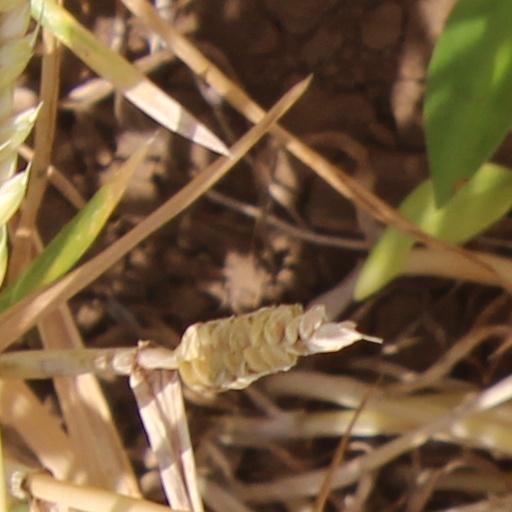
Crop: wheat